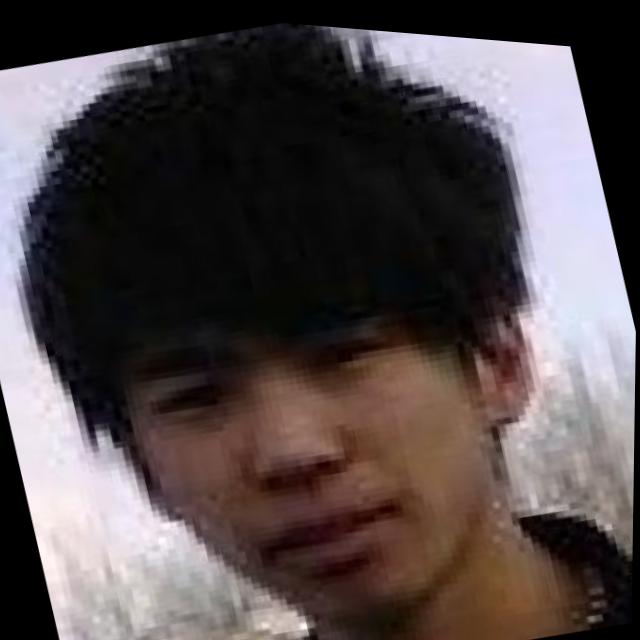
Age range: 21-44